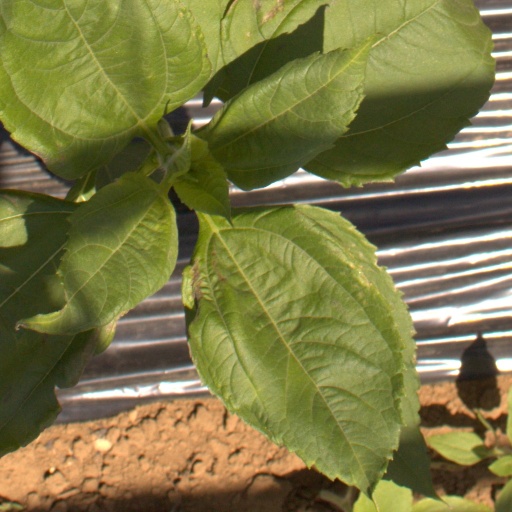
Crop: Jerusalem artichoke